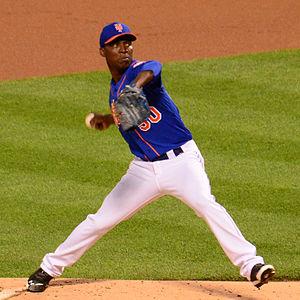
Rafael Montero Quezada est un lanceur droitier des Ligues majeures de baseball jouant avec les Mets de New York.